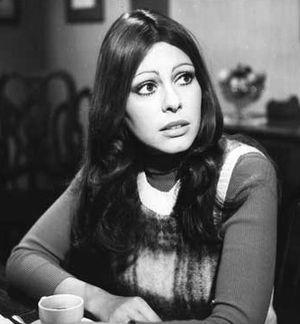
Miss International est un concours annuel de beauté créé en 1960 à Long Beach, dans l'État de la Californie, aux États-Unis. Il est avec Miss Monde, Miss Terre, et Miss Univers l'un des plus grands concours de beauté au monde.